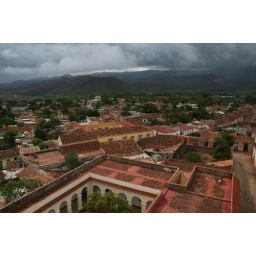
View from the San Francisco church tower in Trinidad